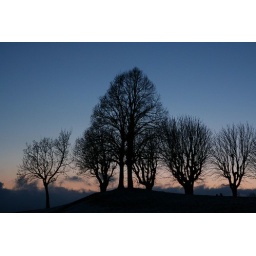
Climbed to the top of a hill just in time to take a picture of some trees with the early evening sky in the background.